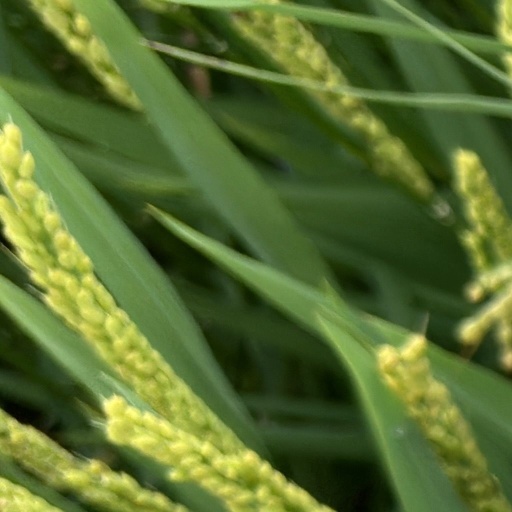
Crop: rice